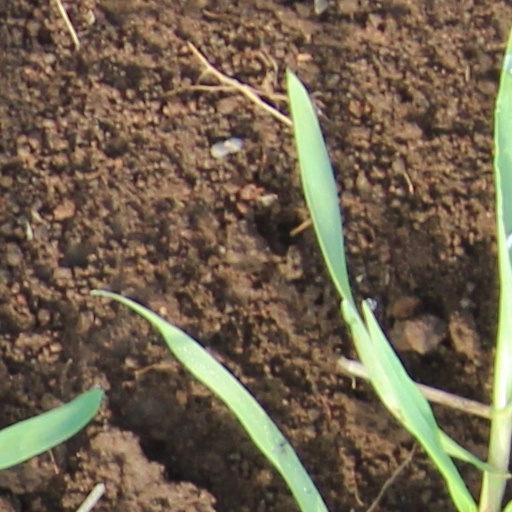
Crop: wheat